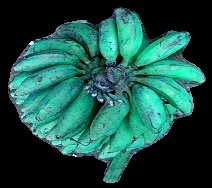
Variety: rasbale
Grade: grade3